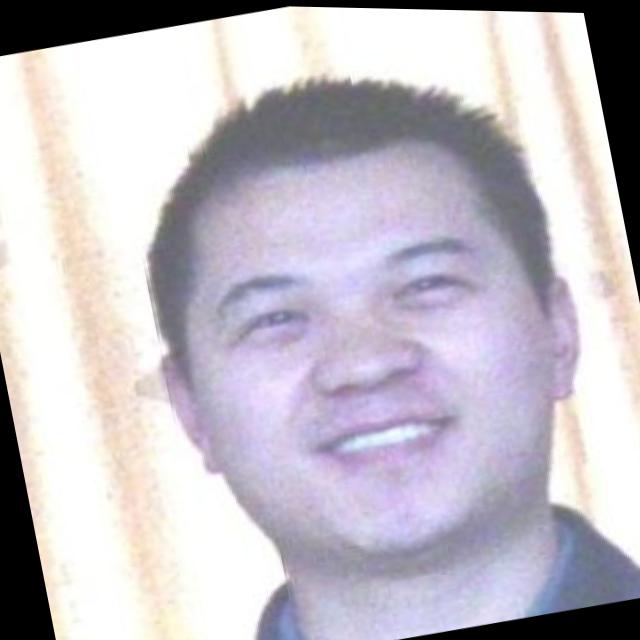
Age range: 21-44